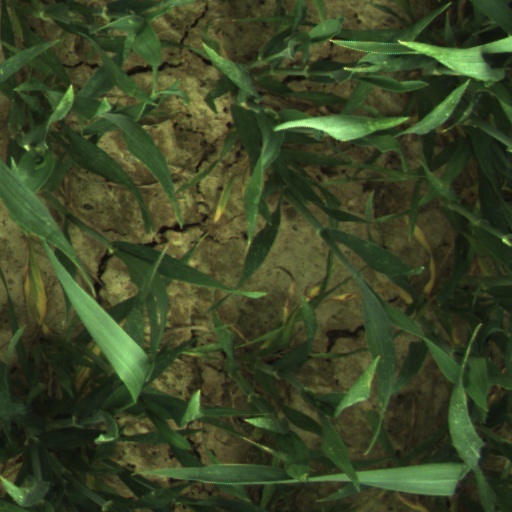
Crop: wheat